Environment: real
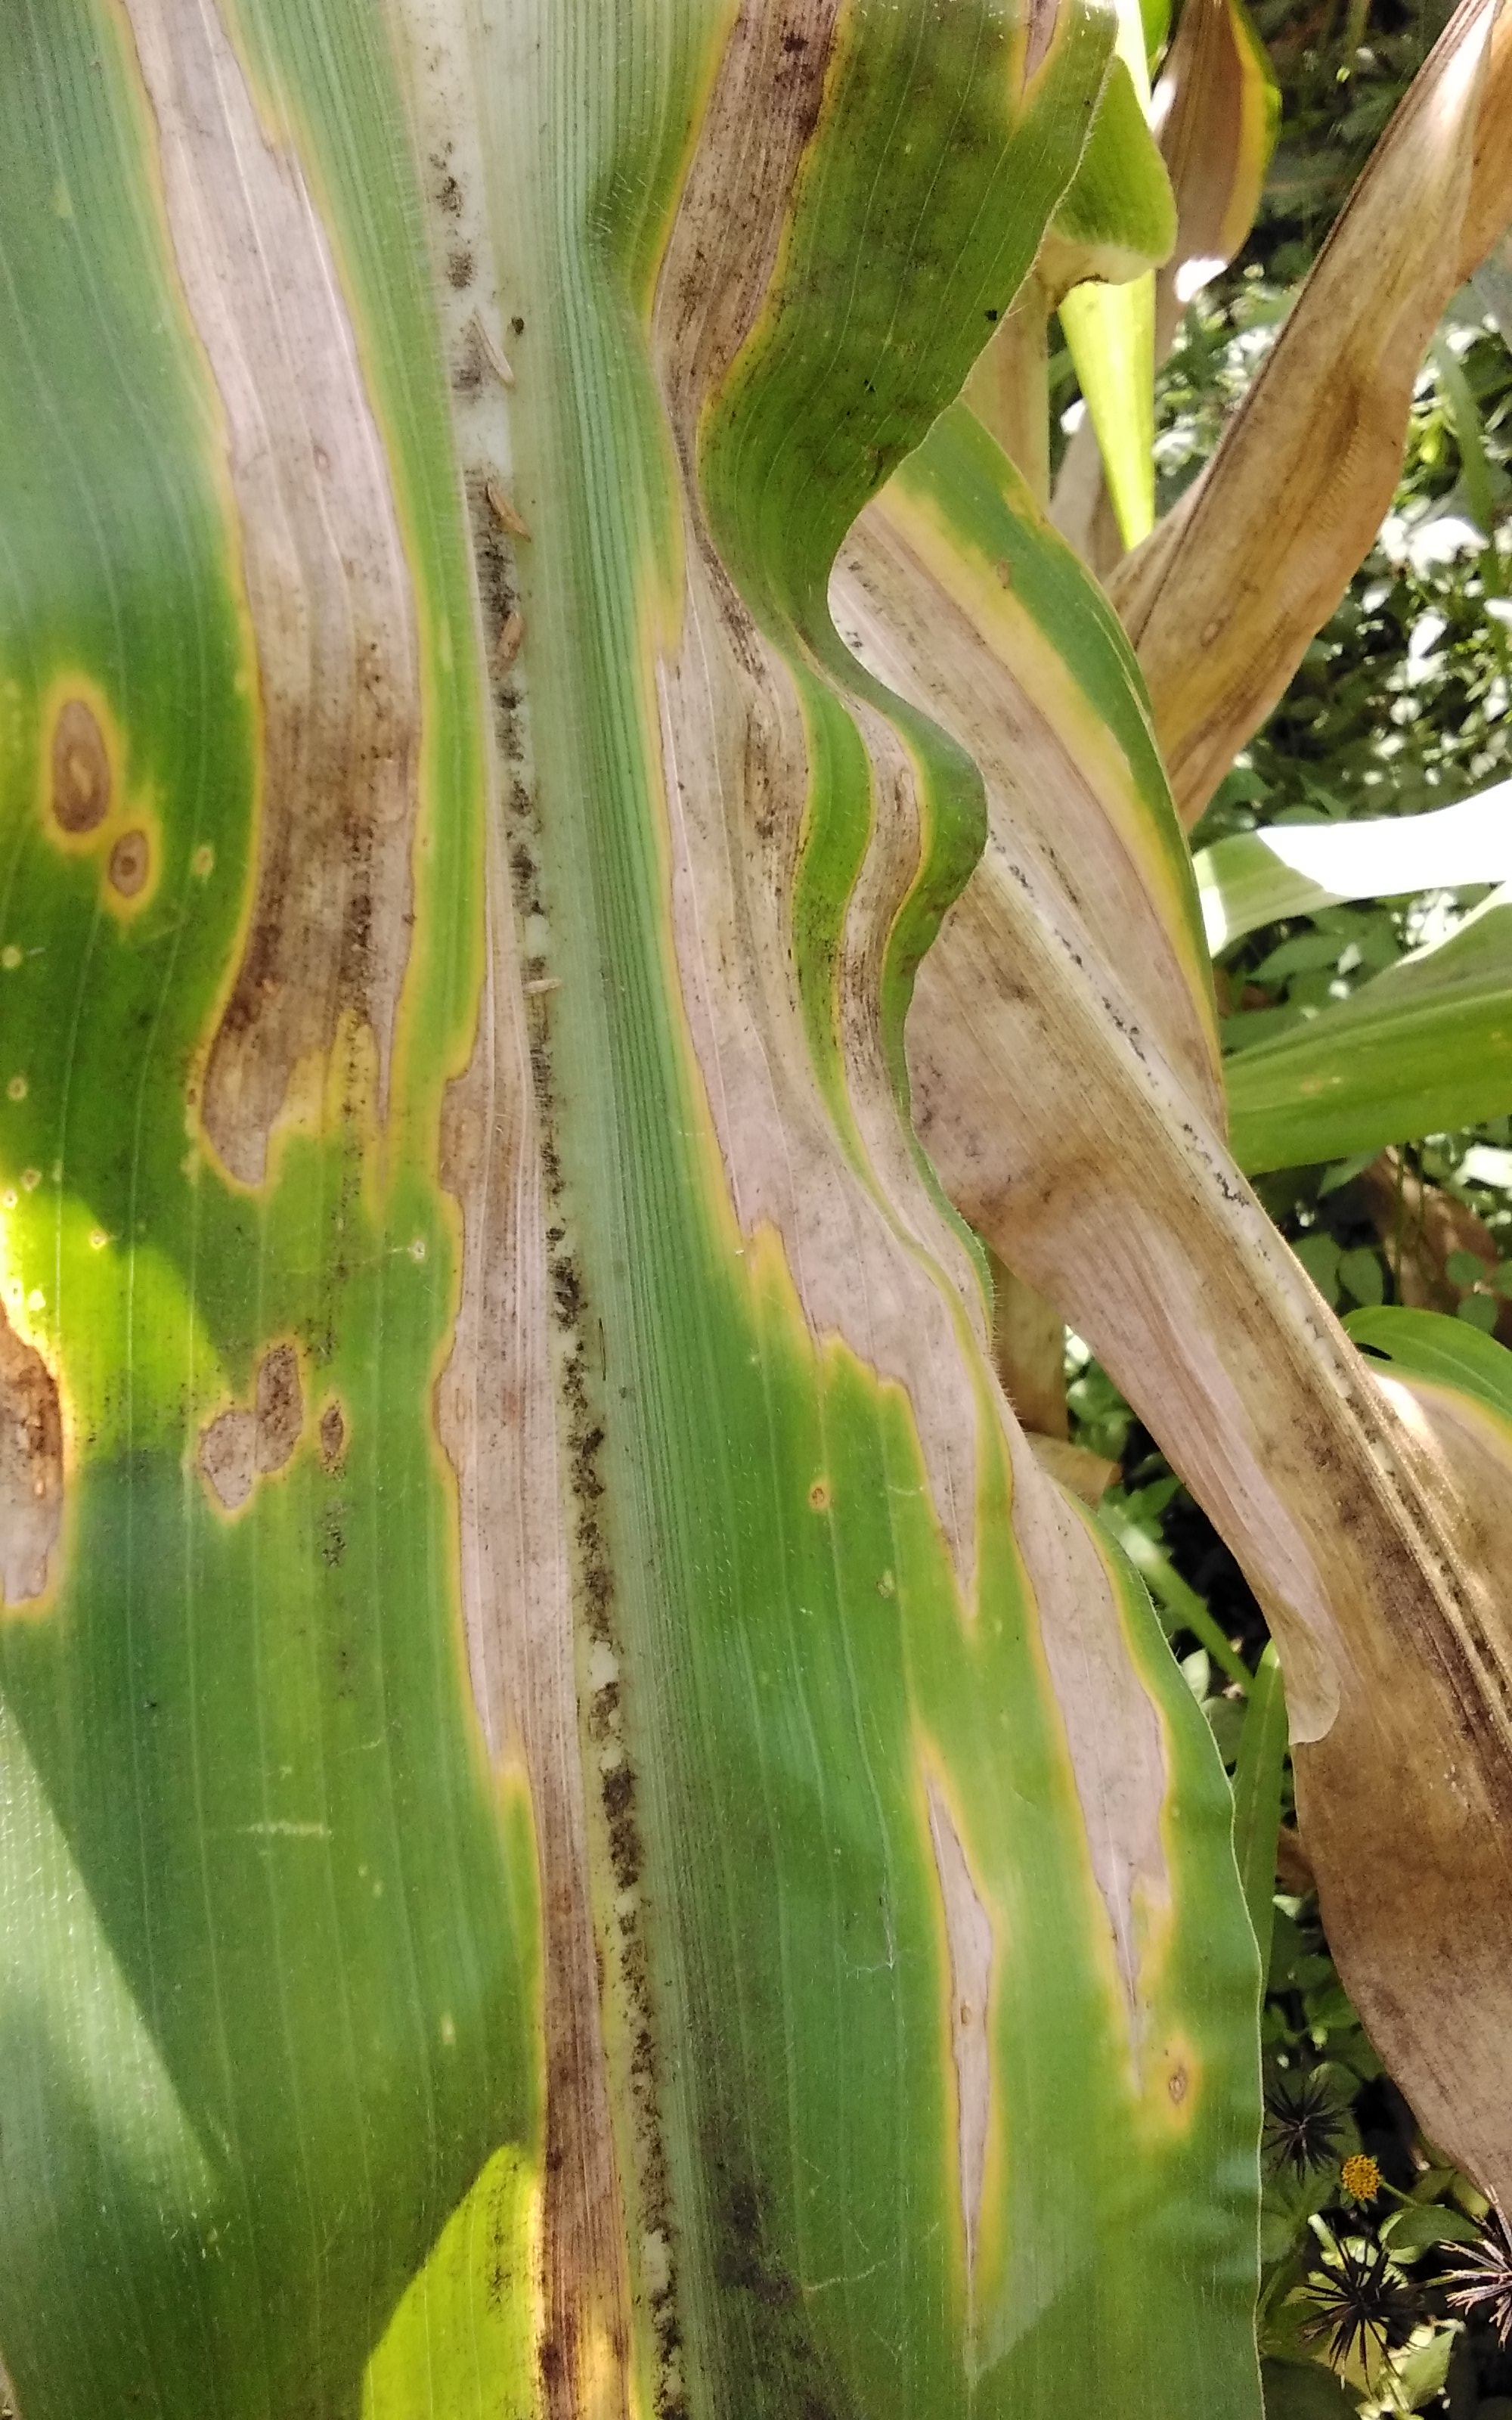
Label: northern_corn_leaf_blight